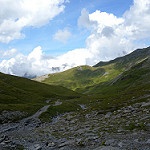
Scene: Outdoor